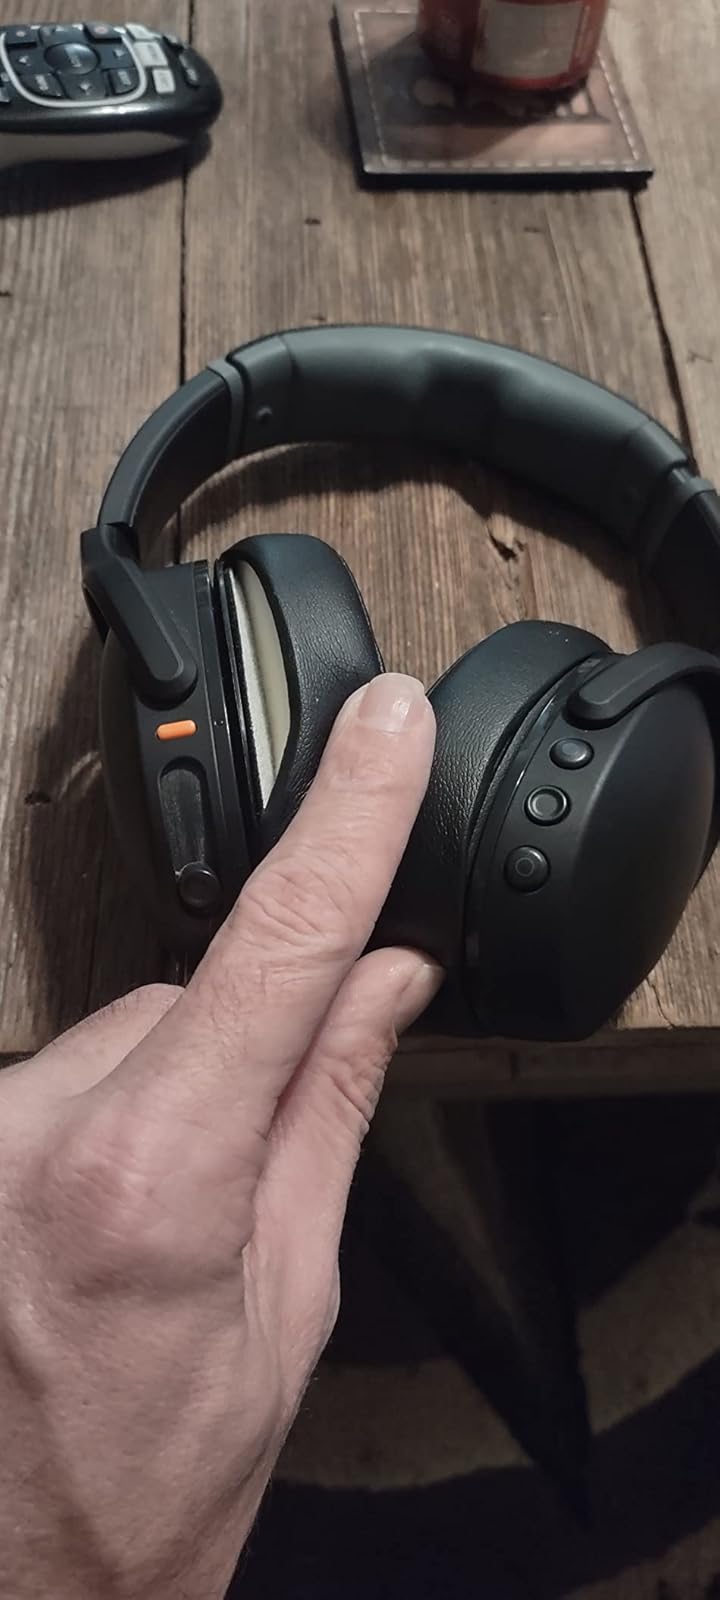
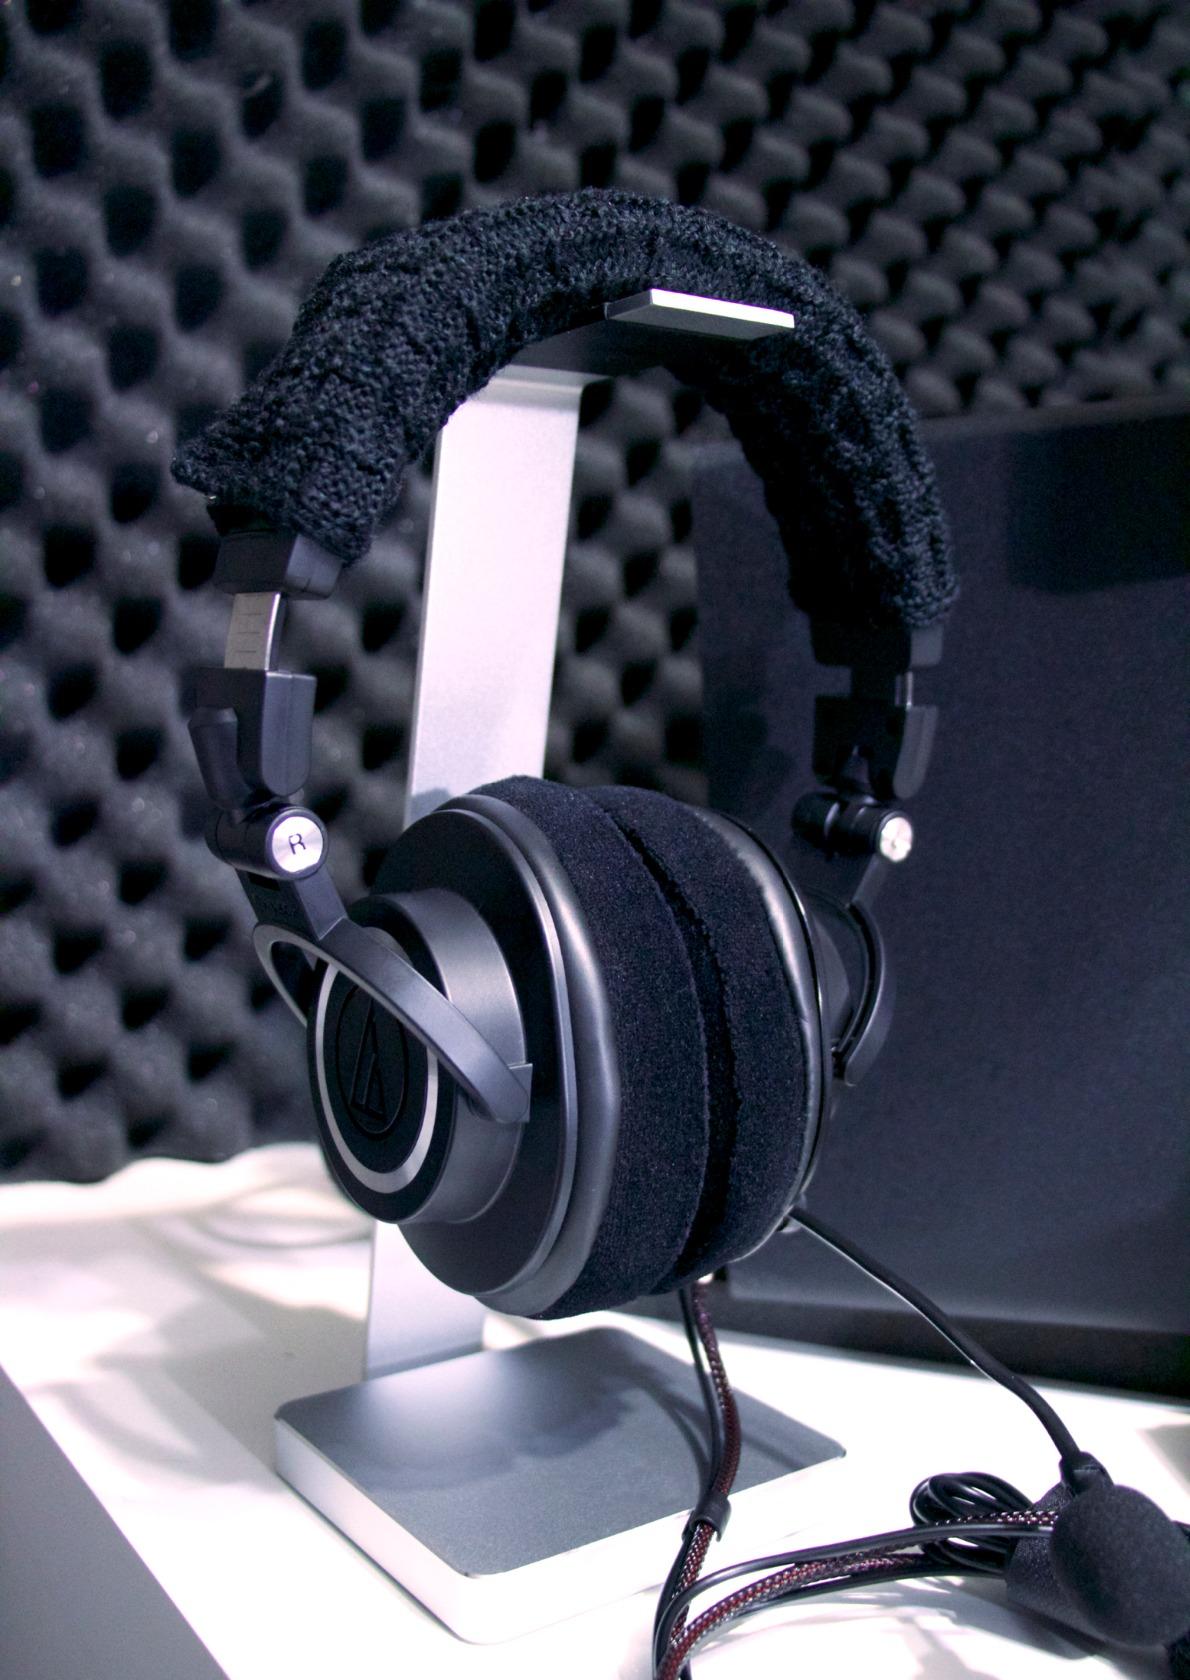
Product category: headphones
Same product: no